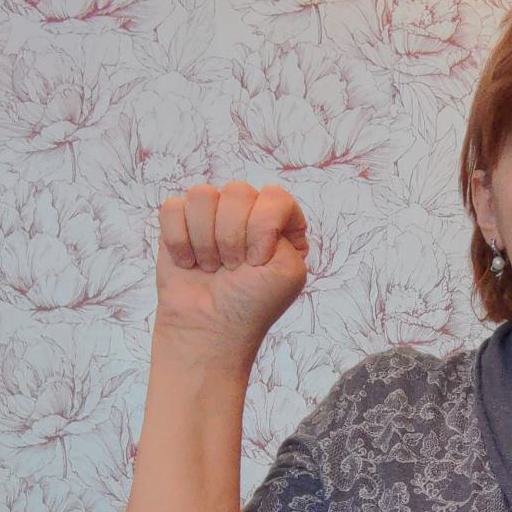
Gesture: fist